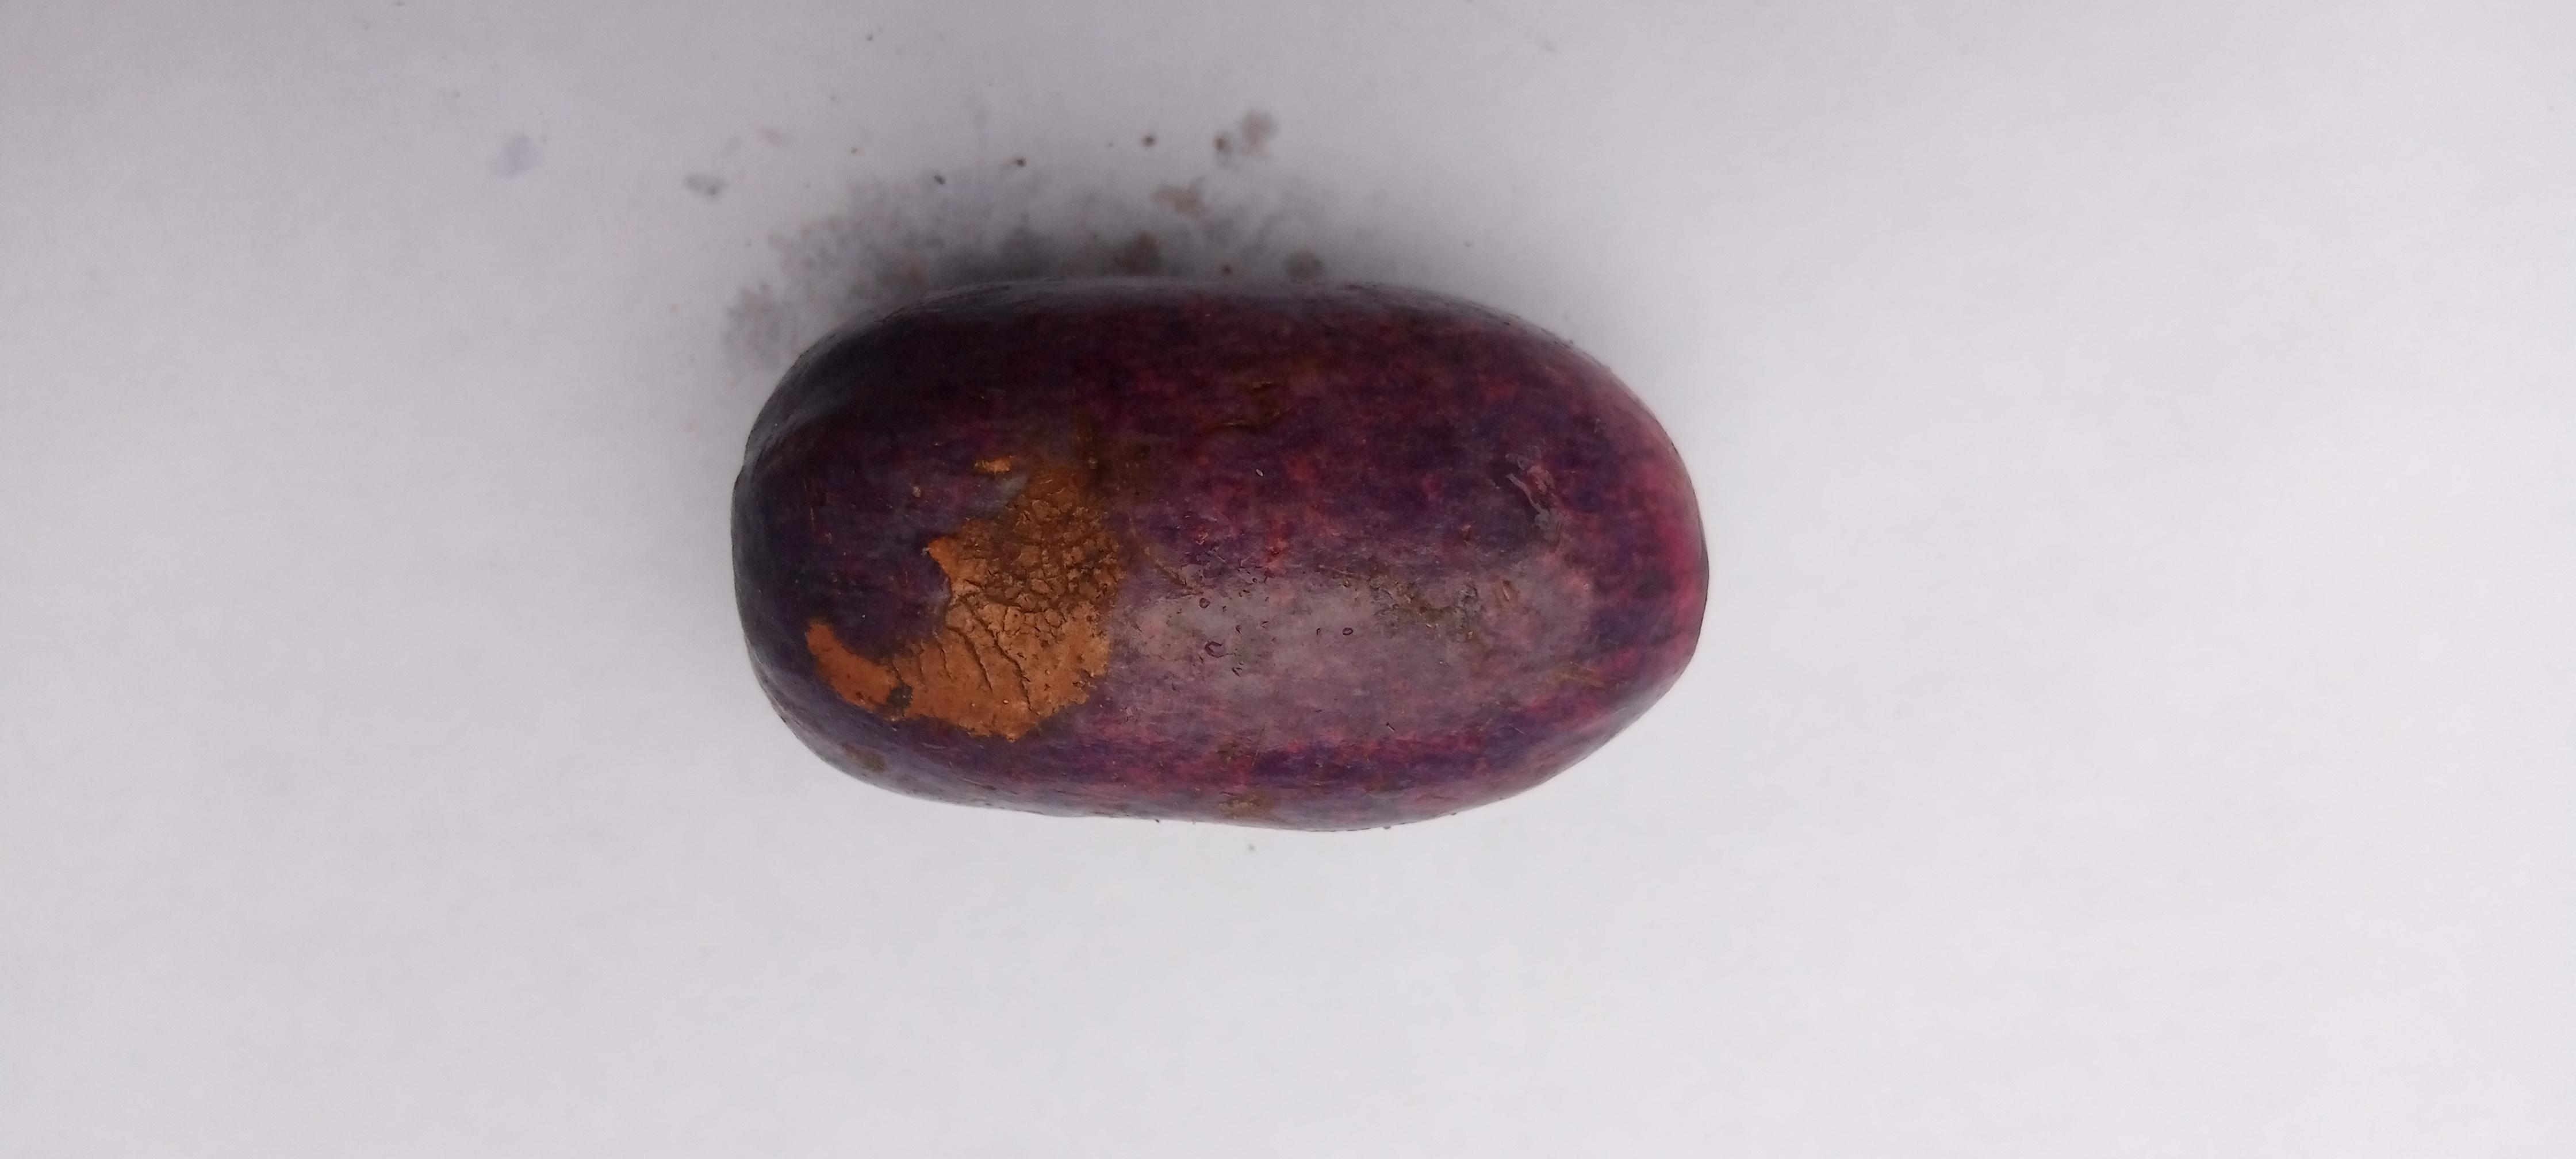
Plum grade: unaffected